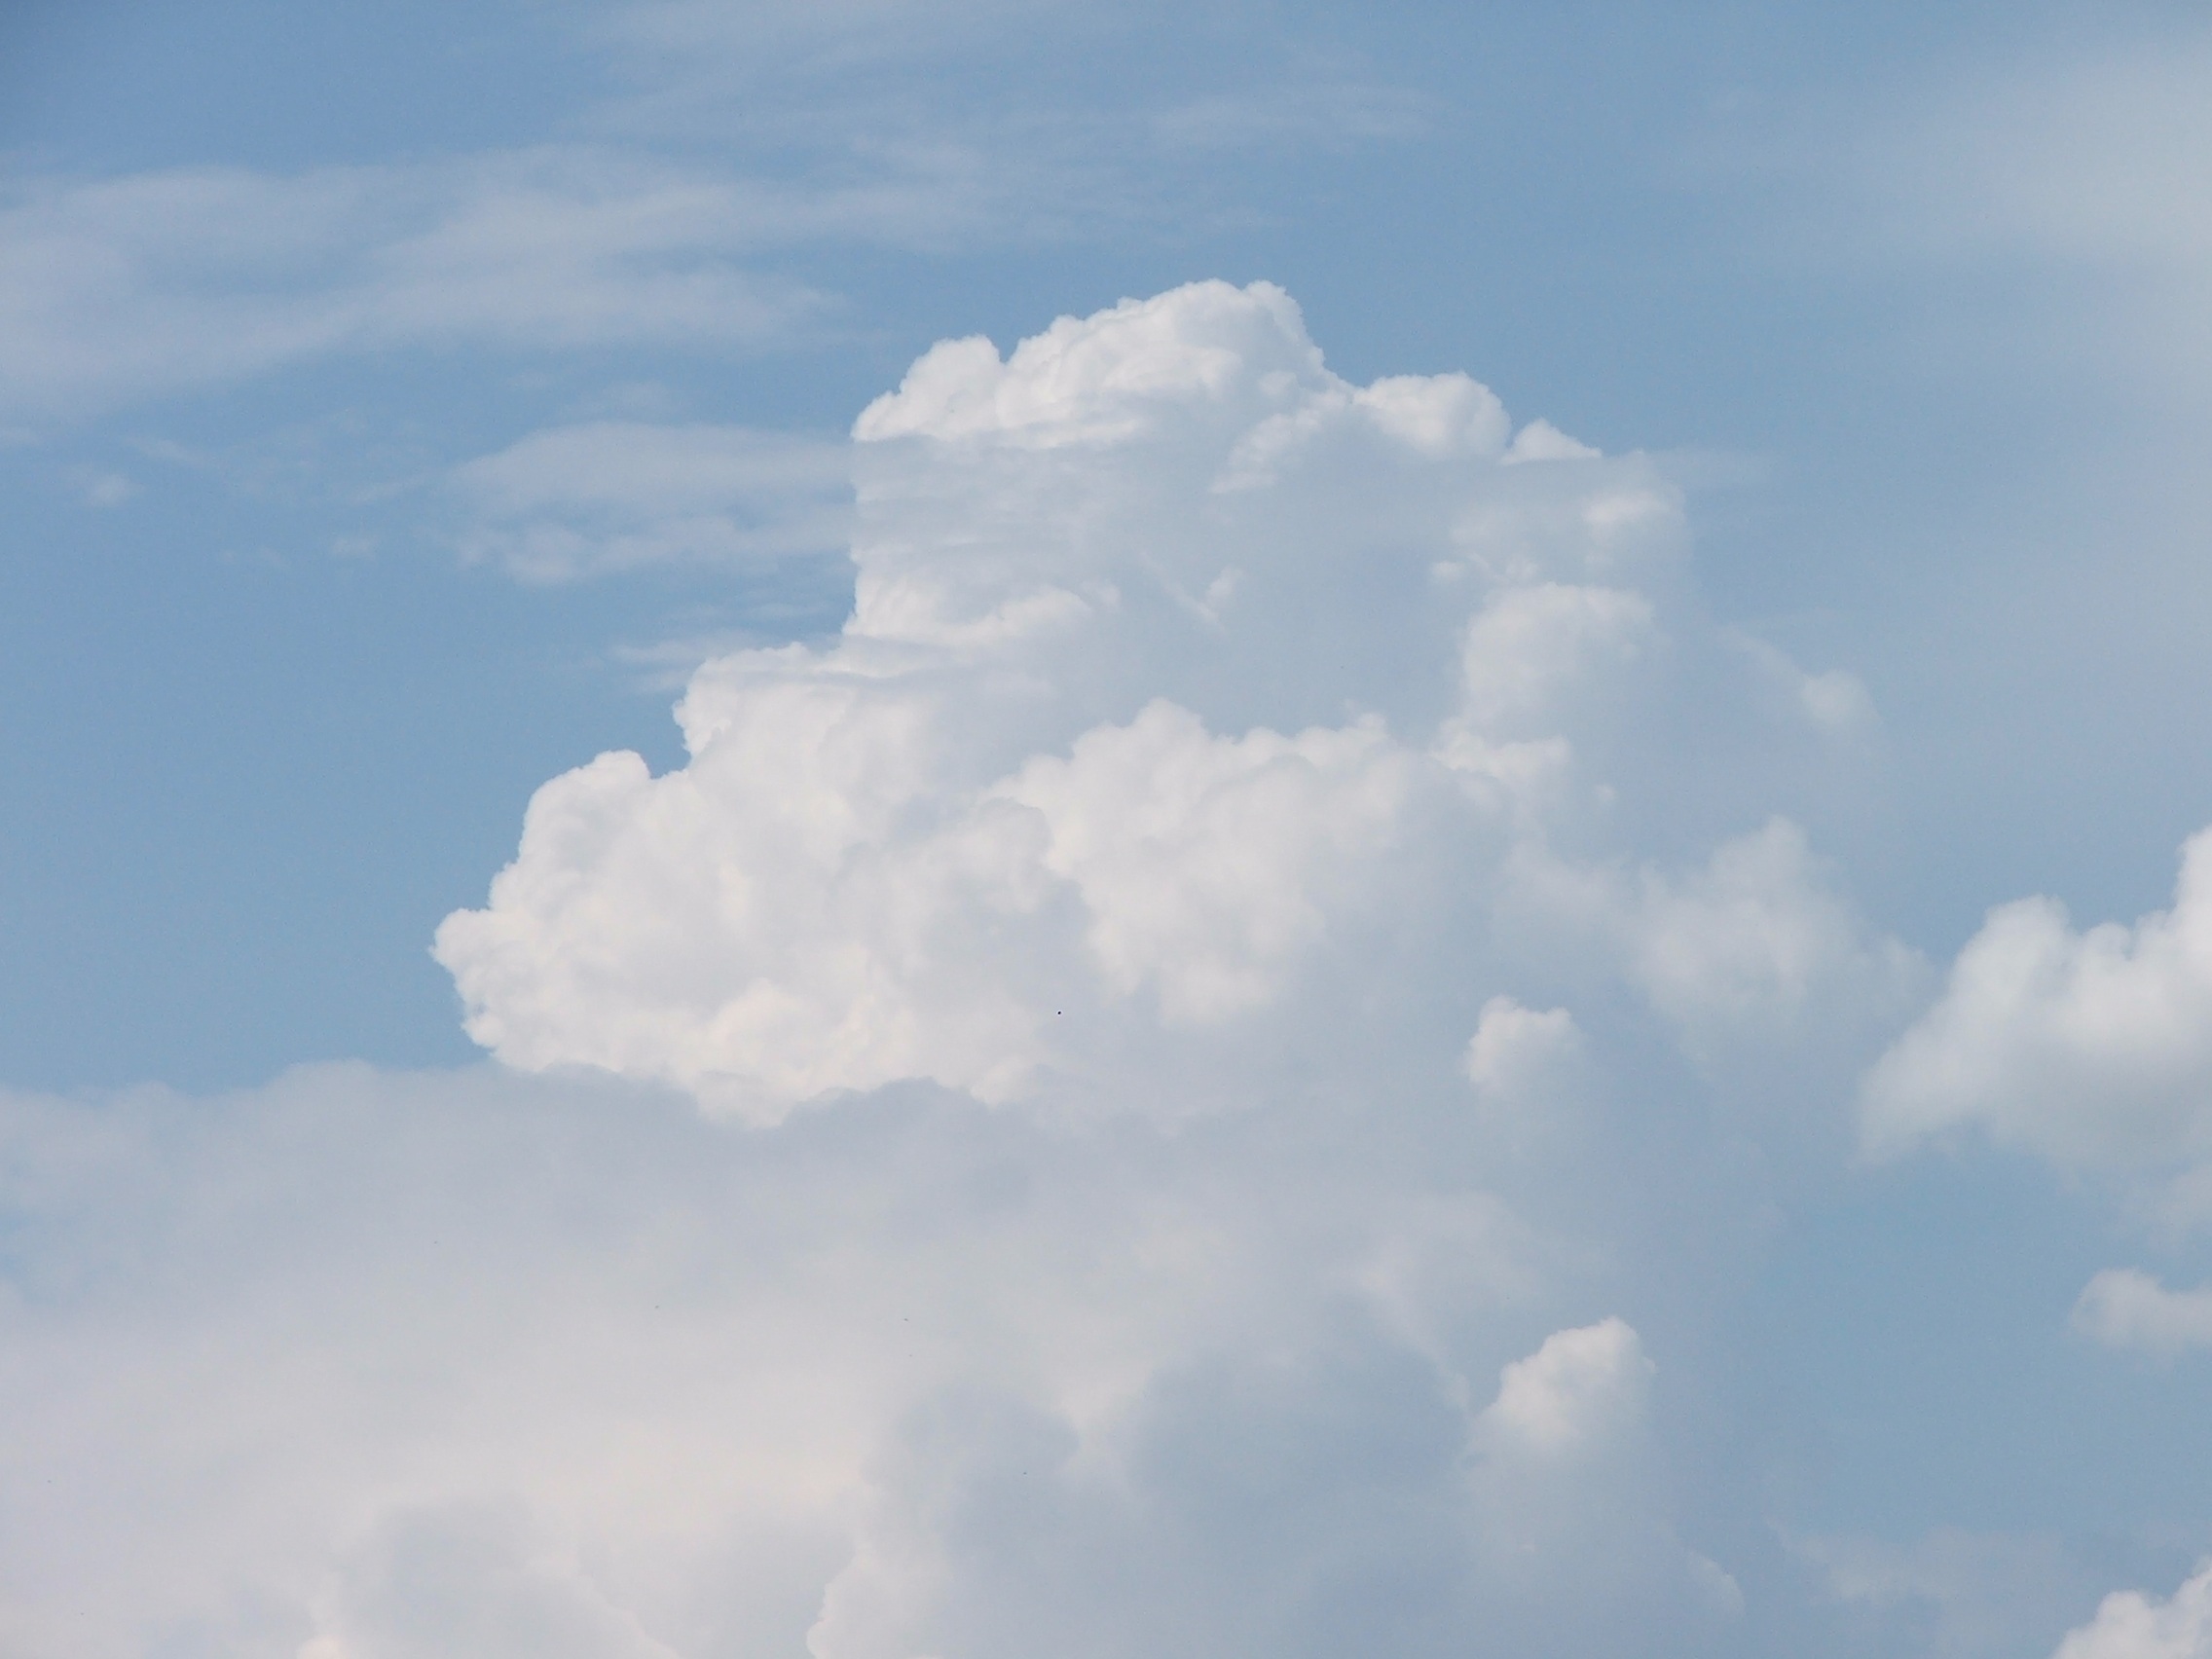
nature, cloud, sky, sunshine, atmosphere, summer, daytime, weather, cumulus, blue, blue sky, lights, mood, spectacular, day s, meteorological phenomenon, atmosphere of earth